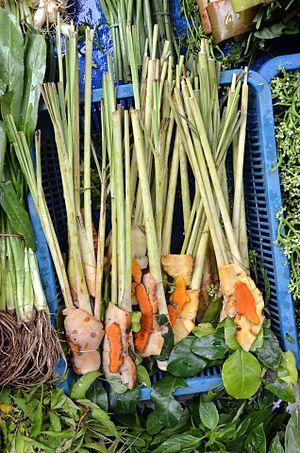
Le tom yam, tom yung kung ou encore tom yum est une soupe pimentée originaire de Thaïlande ou du Laos. Elle est largement servie dans les autres pays d'Asie du Sud-Est et a été popularisée dans le monde entier.